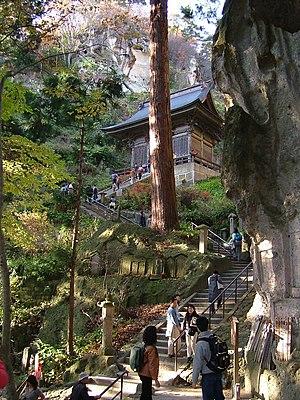
La préfecture de Yamagata est une préfecture du Japon située à l'ouest de la région du Tōhoku. La ville principale est Yamagata.